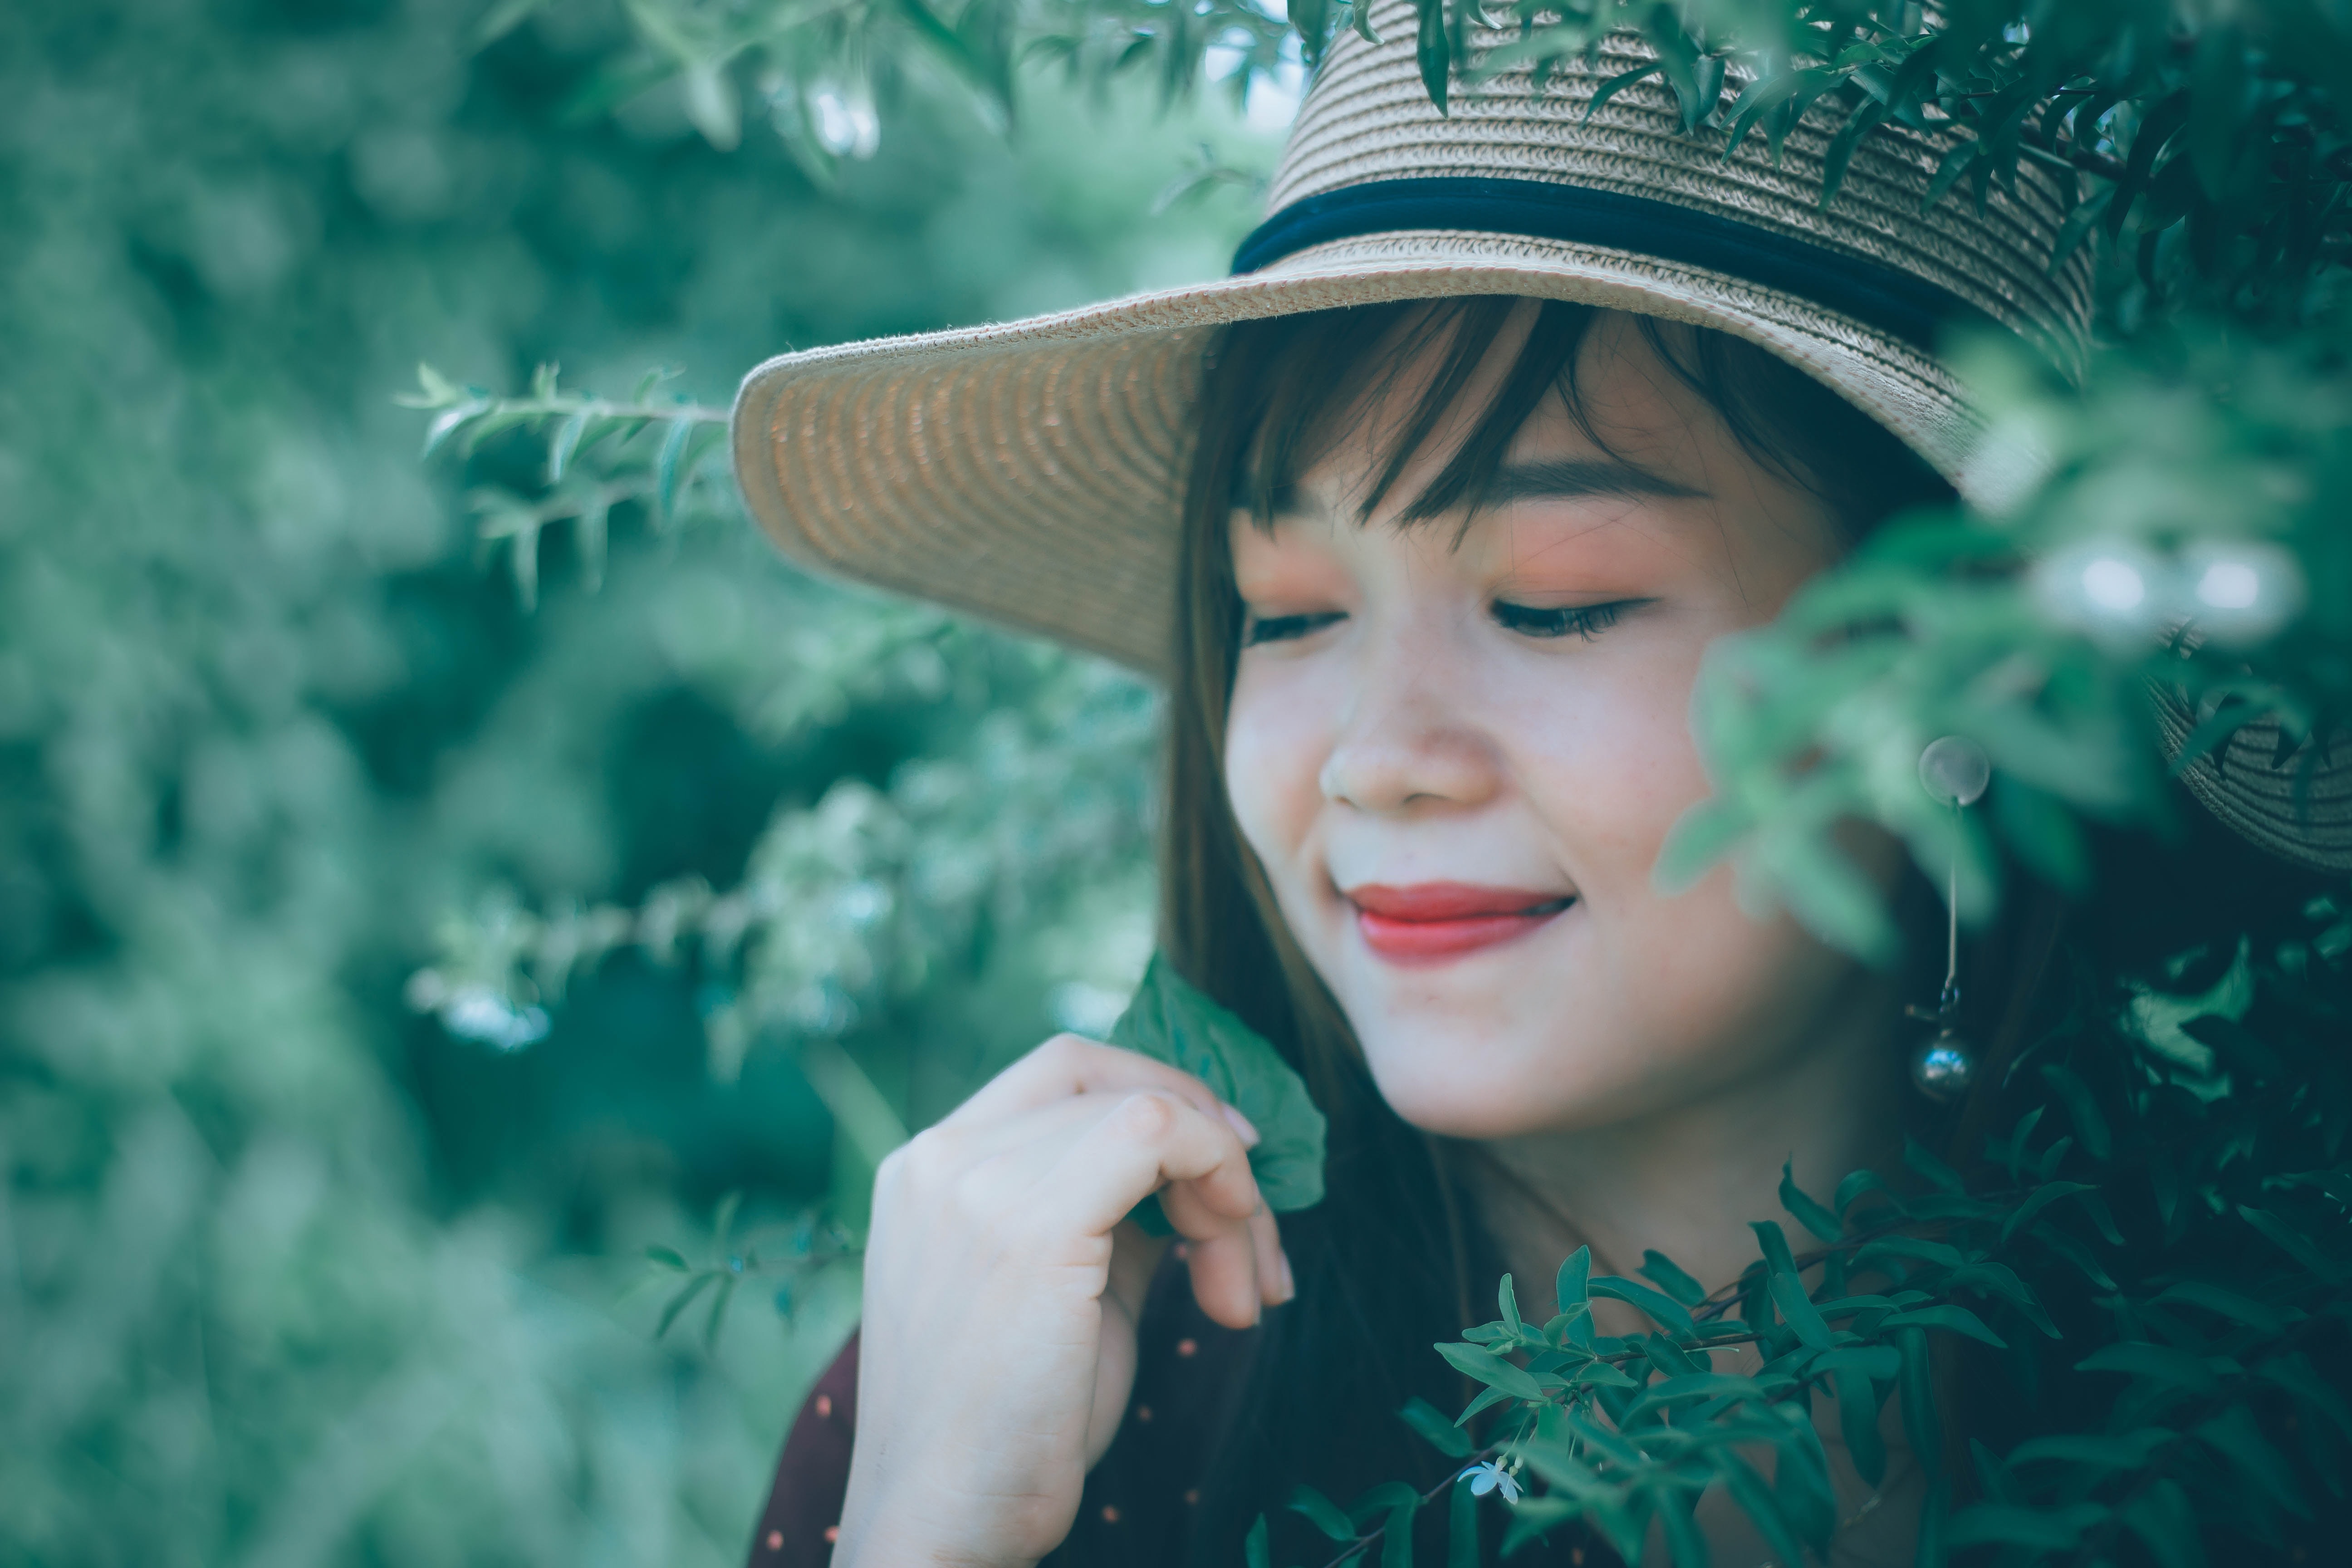
People in nature, green, beauty, smile, hat, lip, cool, photography, eye, headgear, fun, grass, tree, portrait photography, fashion accessory, sun hat, black hair, plant, happy, portrait